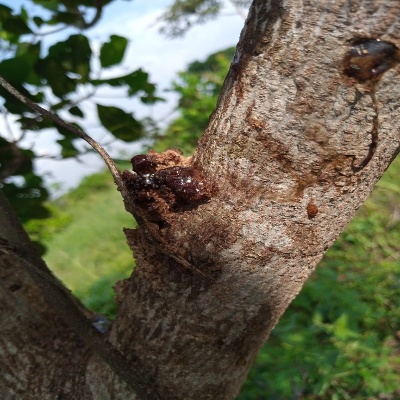
Crop: Cashew
Condition: gumosis